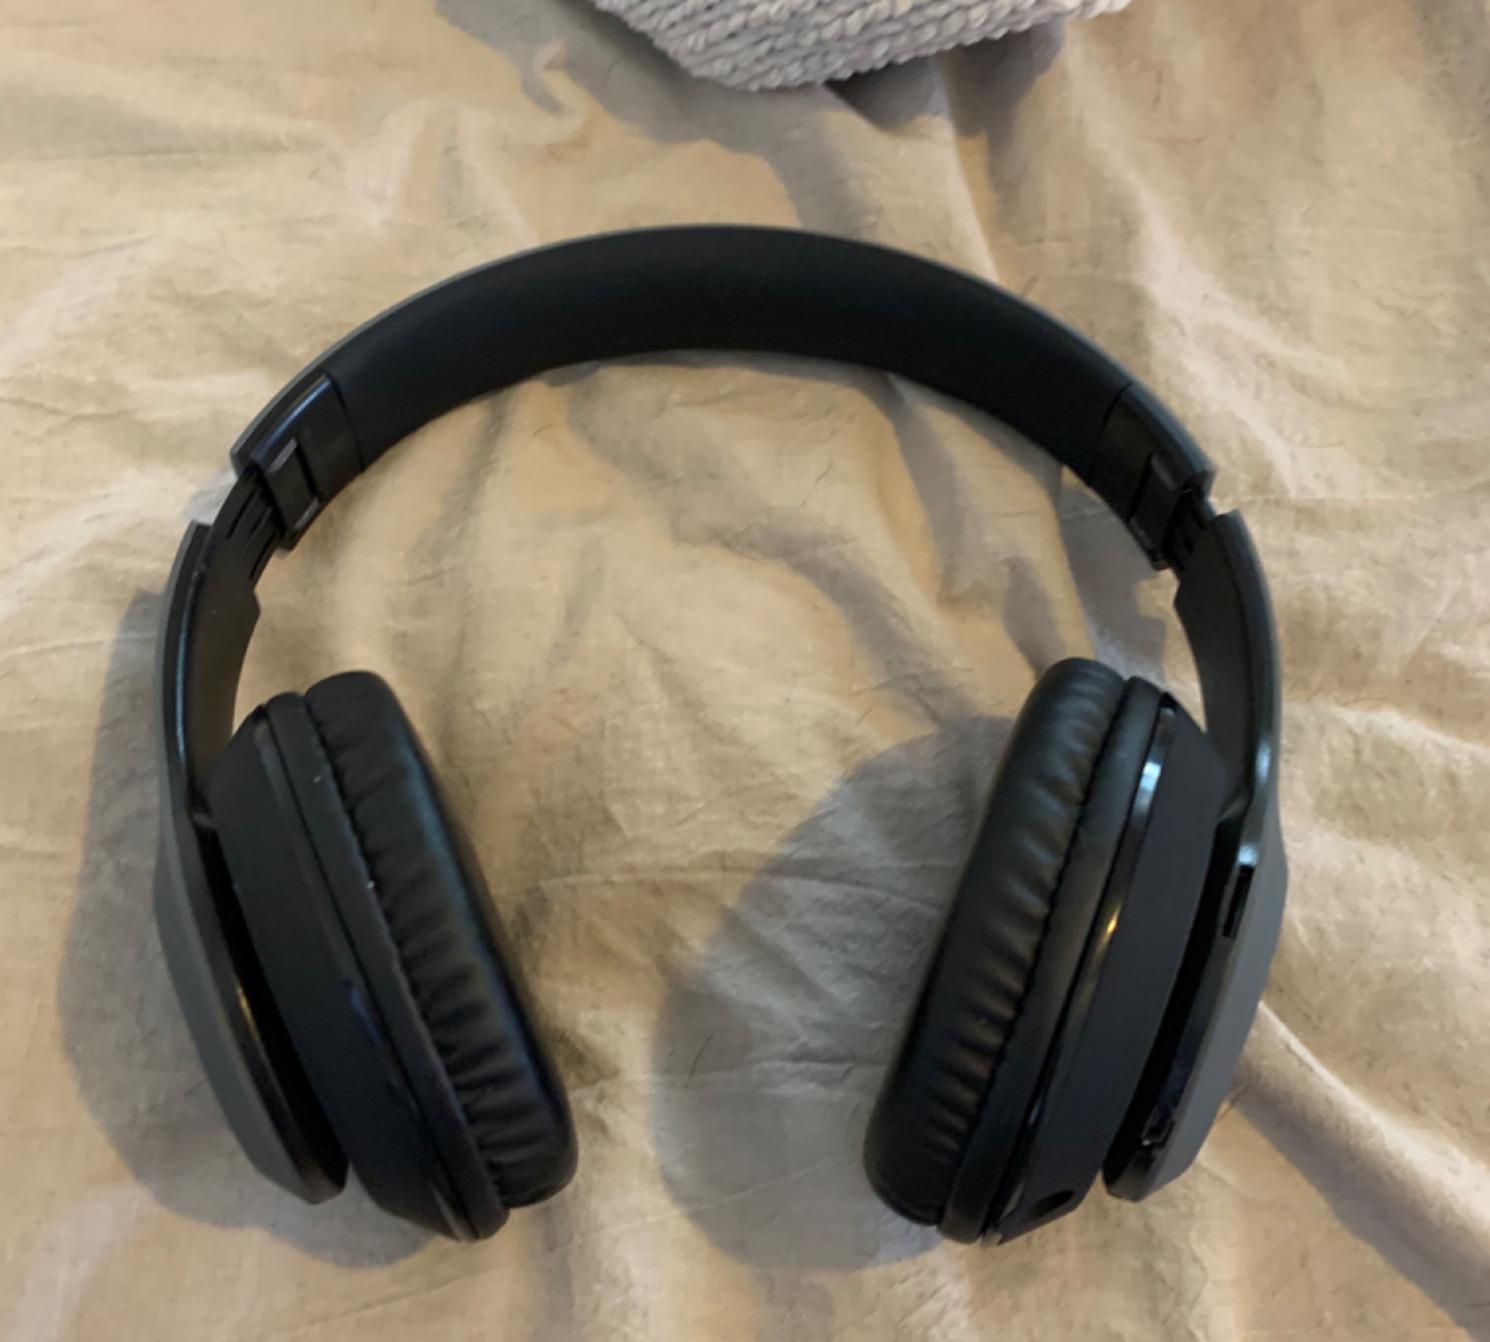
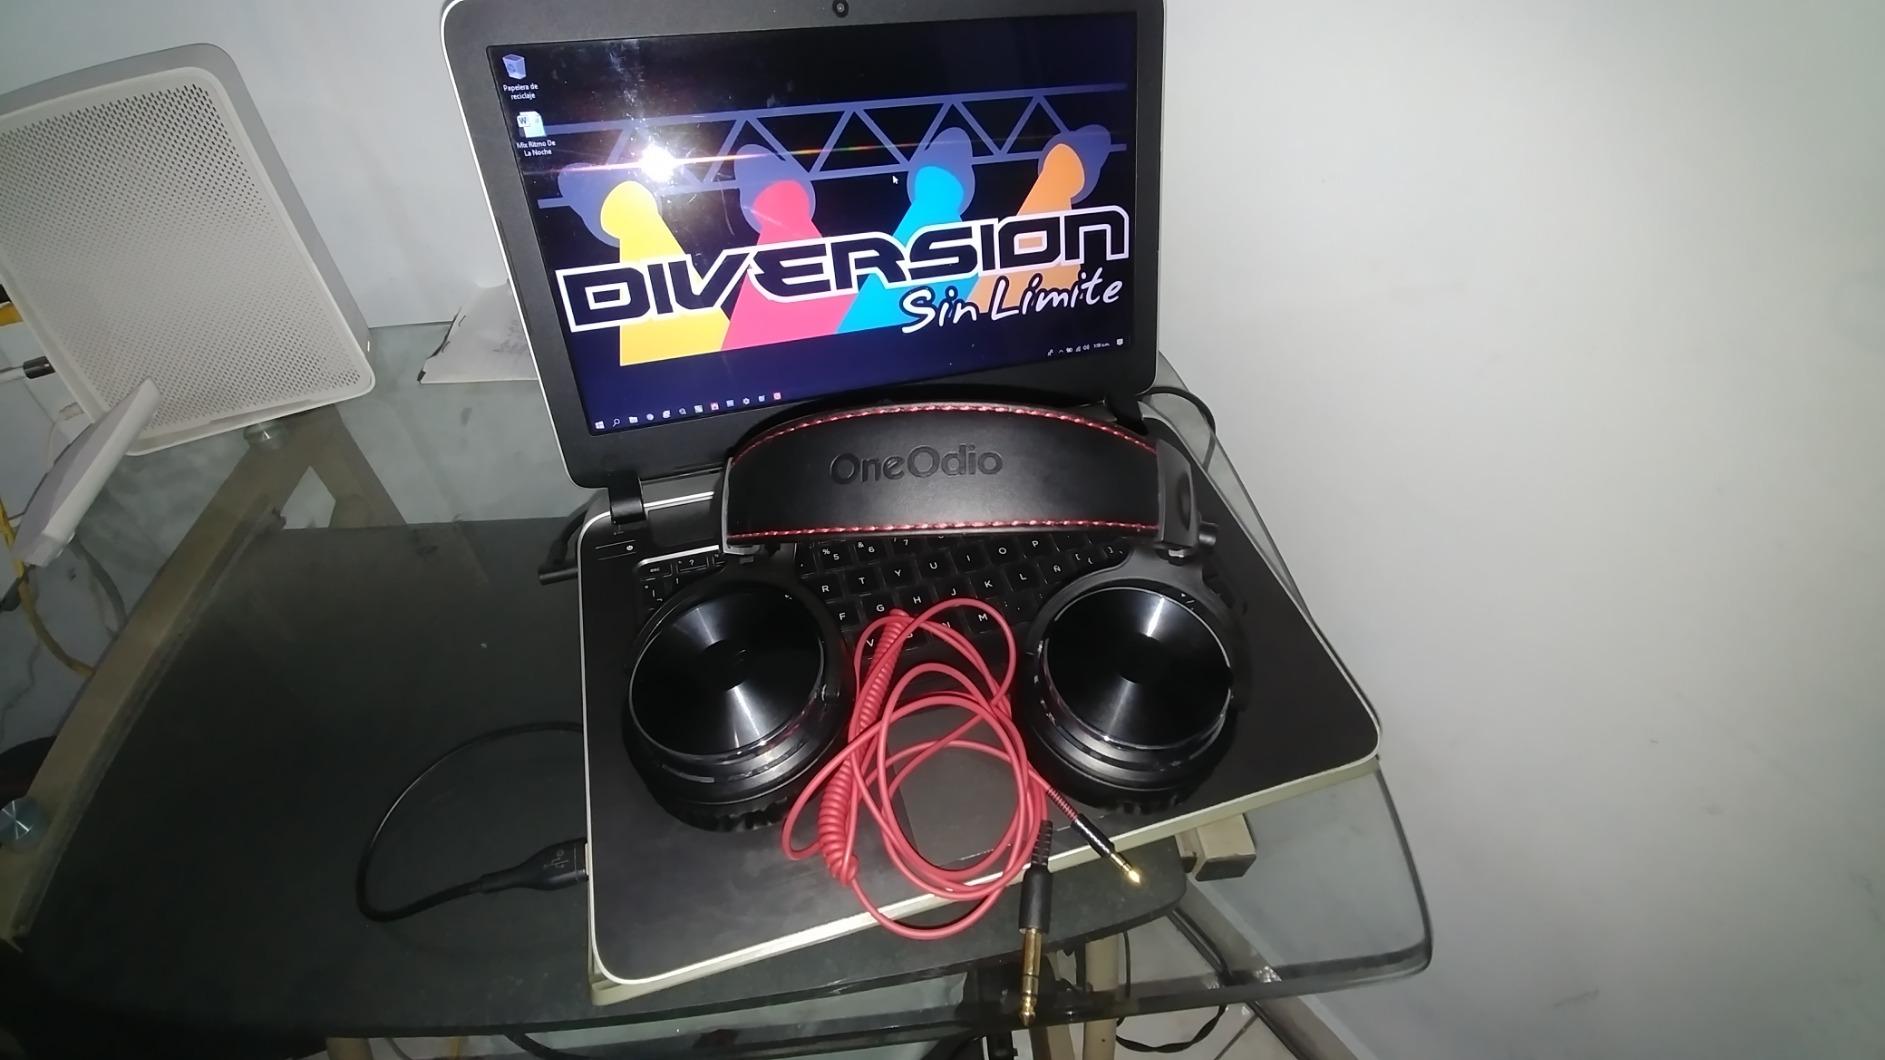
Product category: headphones
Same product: no